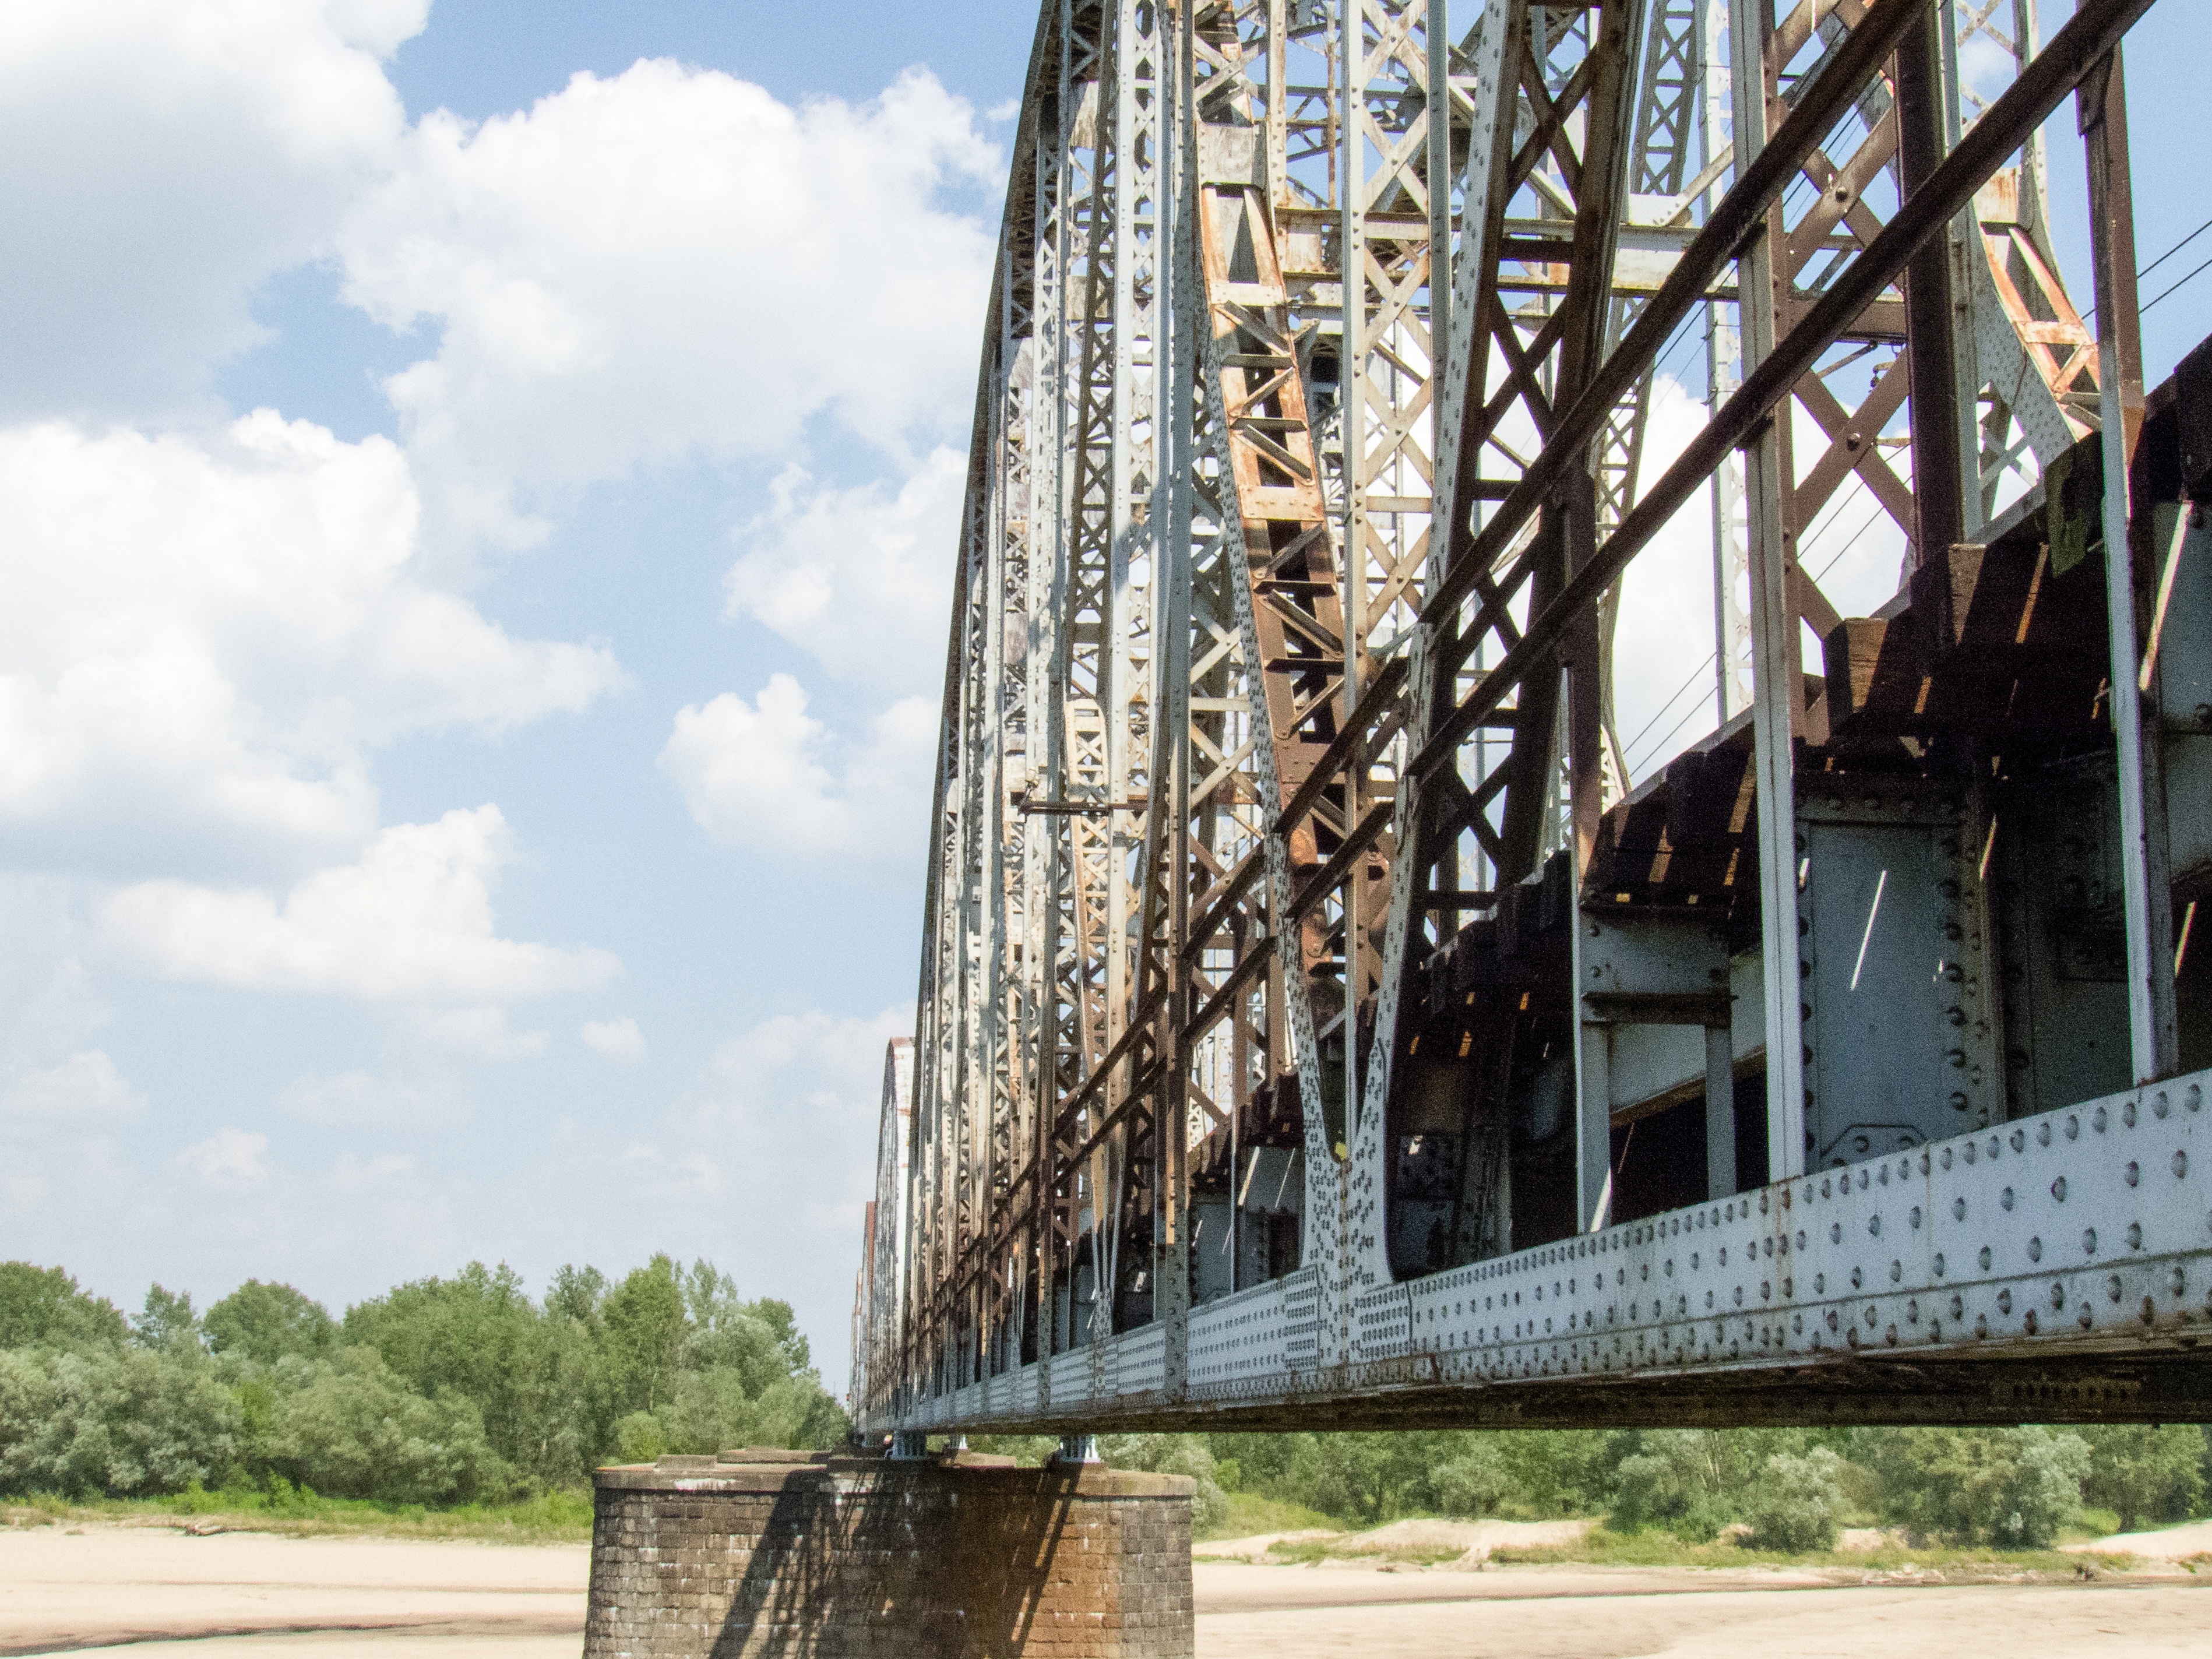
architecture, structure, sky, bridge, old, steel, landmark, clouds, the design of the, railway bridge, truss bridge, nonbuilding structure